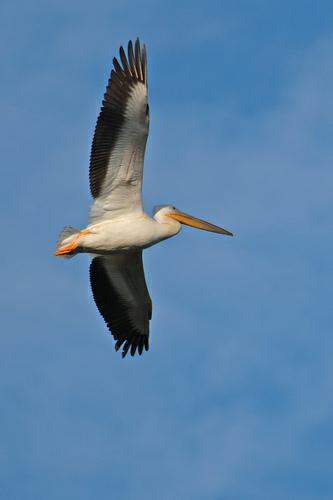
A photo of a white pelican